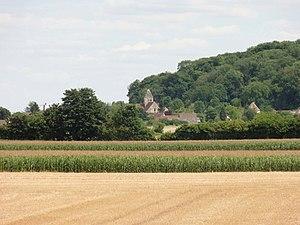
Église Saint-Michel-et-Saint-Vaast de Catenoy (voir titre).
L'église Saint-Michel-et-Saint-Vaast est une église catholique paroissiale située à Catenoy, dans le département de l'Oise, en France. C'est l'une des plus anciennes églises du Beauvaisis.